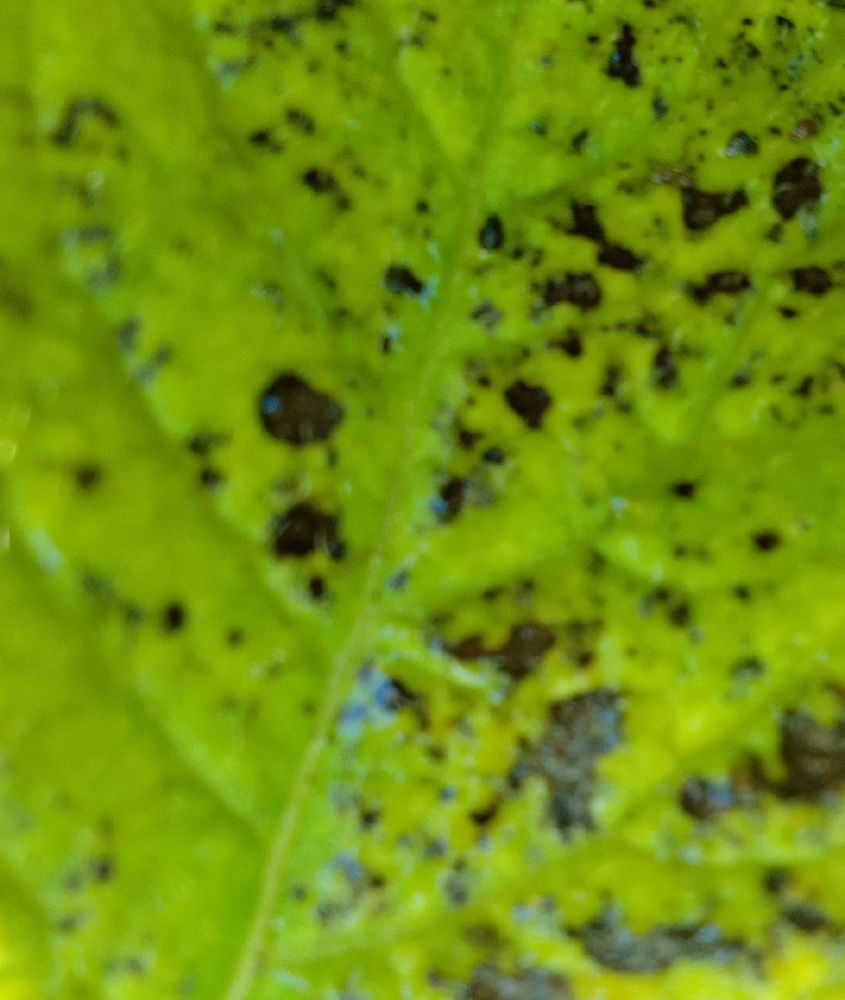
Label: Early blight